Ed Kagy

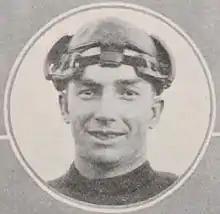
Kagy while playing for Camp Sherman in 1917

Edmund Leroy Kagy (April 21, 1889 – November 16, 1960) was a professional American football player in the Ohio League, which was the direct predecessor to the modern National Football League (NFL), from 1912 until 1915. During that time he played with the Shelby Blues, Elyria Athletics, Akron Indians and the Massillon Tigers. He won championships with Elyria, in 1914, and Akron in 1913 and 1914.